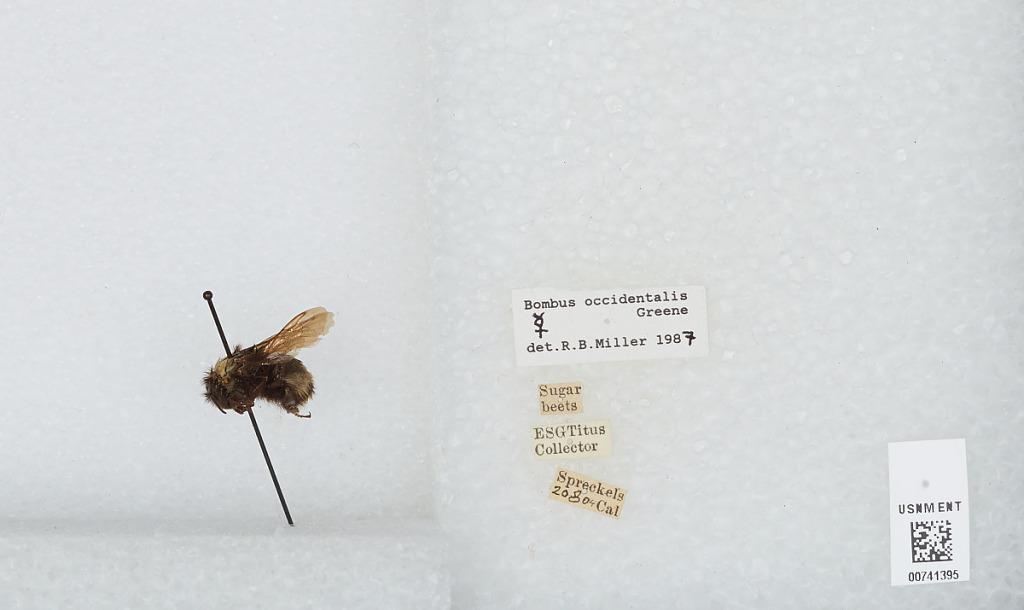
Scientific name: Bombus (Bombus) occidentalis Greene
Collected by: E. Titus
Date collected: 1904-8-20
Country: United States
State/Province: California
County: Monterey
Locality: Spreckels
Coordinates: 36.6219, -121.647
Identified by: Miller, R. B.